Answer in natural language. Consider the 3D positions of the objects in the scene and not just the 2D positions in the image. Is the centerpoint of  matte black floor lamp with white shade (marked A) at a higher height than sixdrawer dresser in gray (marked B)? Choose between the following options: no or yes
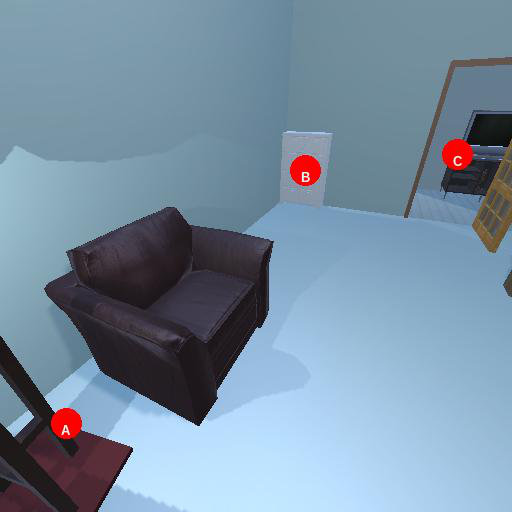
<answer>yes</answer>